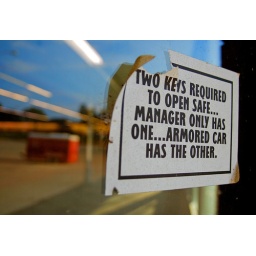
A sign on a door at an old Winn Dixie in Rockingham, NC.